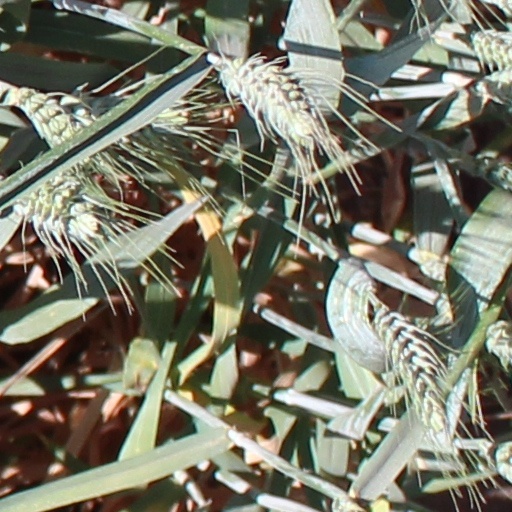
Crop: wheat